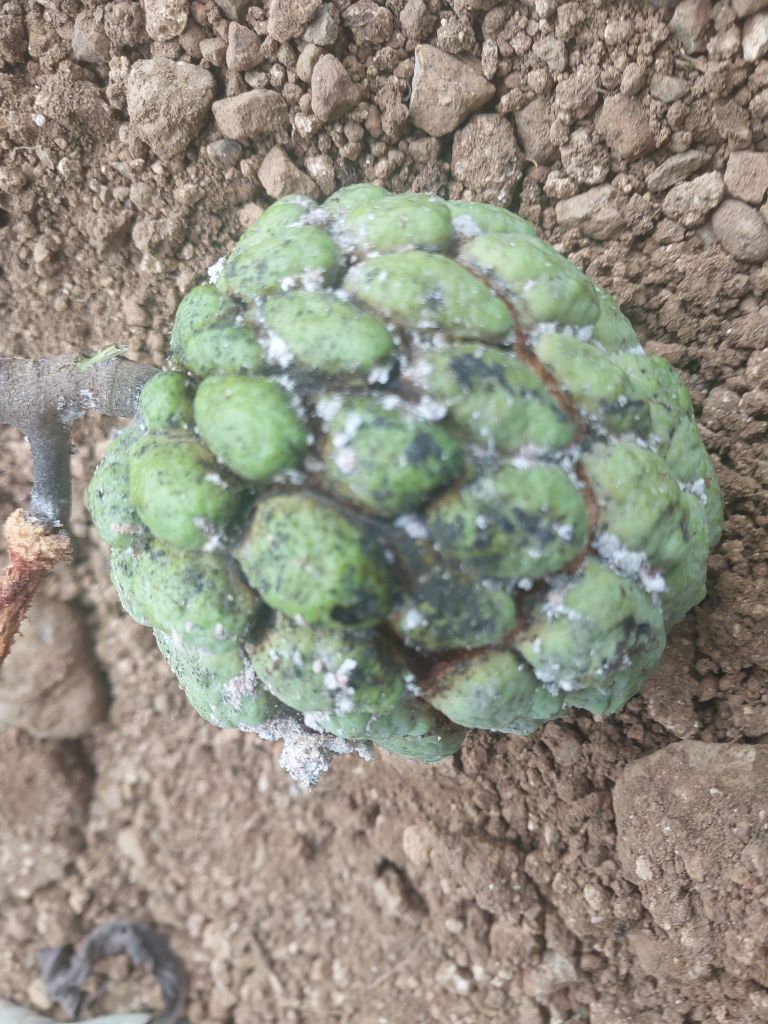
Disease label: Leaf spot on fruit